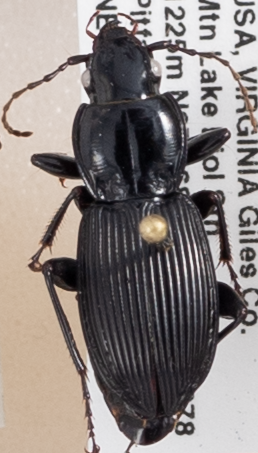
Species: Pterostichus coracinus
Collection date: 2018-07-03
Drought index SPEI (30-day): -0.916
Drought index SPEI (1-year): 0.42
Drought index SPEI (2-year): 0.406